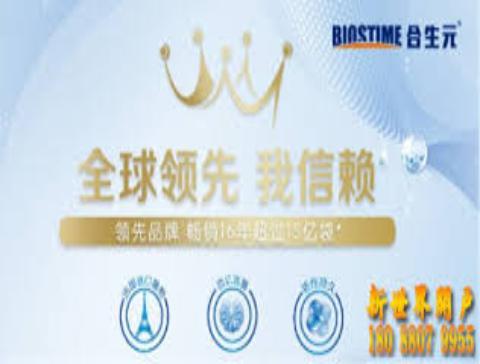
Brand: biostime-2
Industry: Food